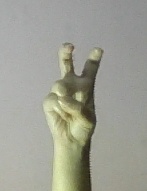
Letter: toot